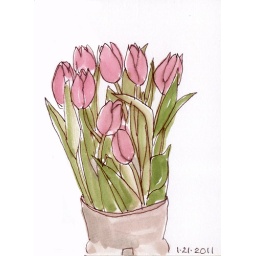
pink tulips in a gray ceramic vase